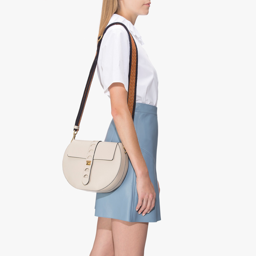
leather bag with a single strap